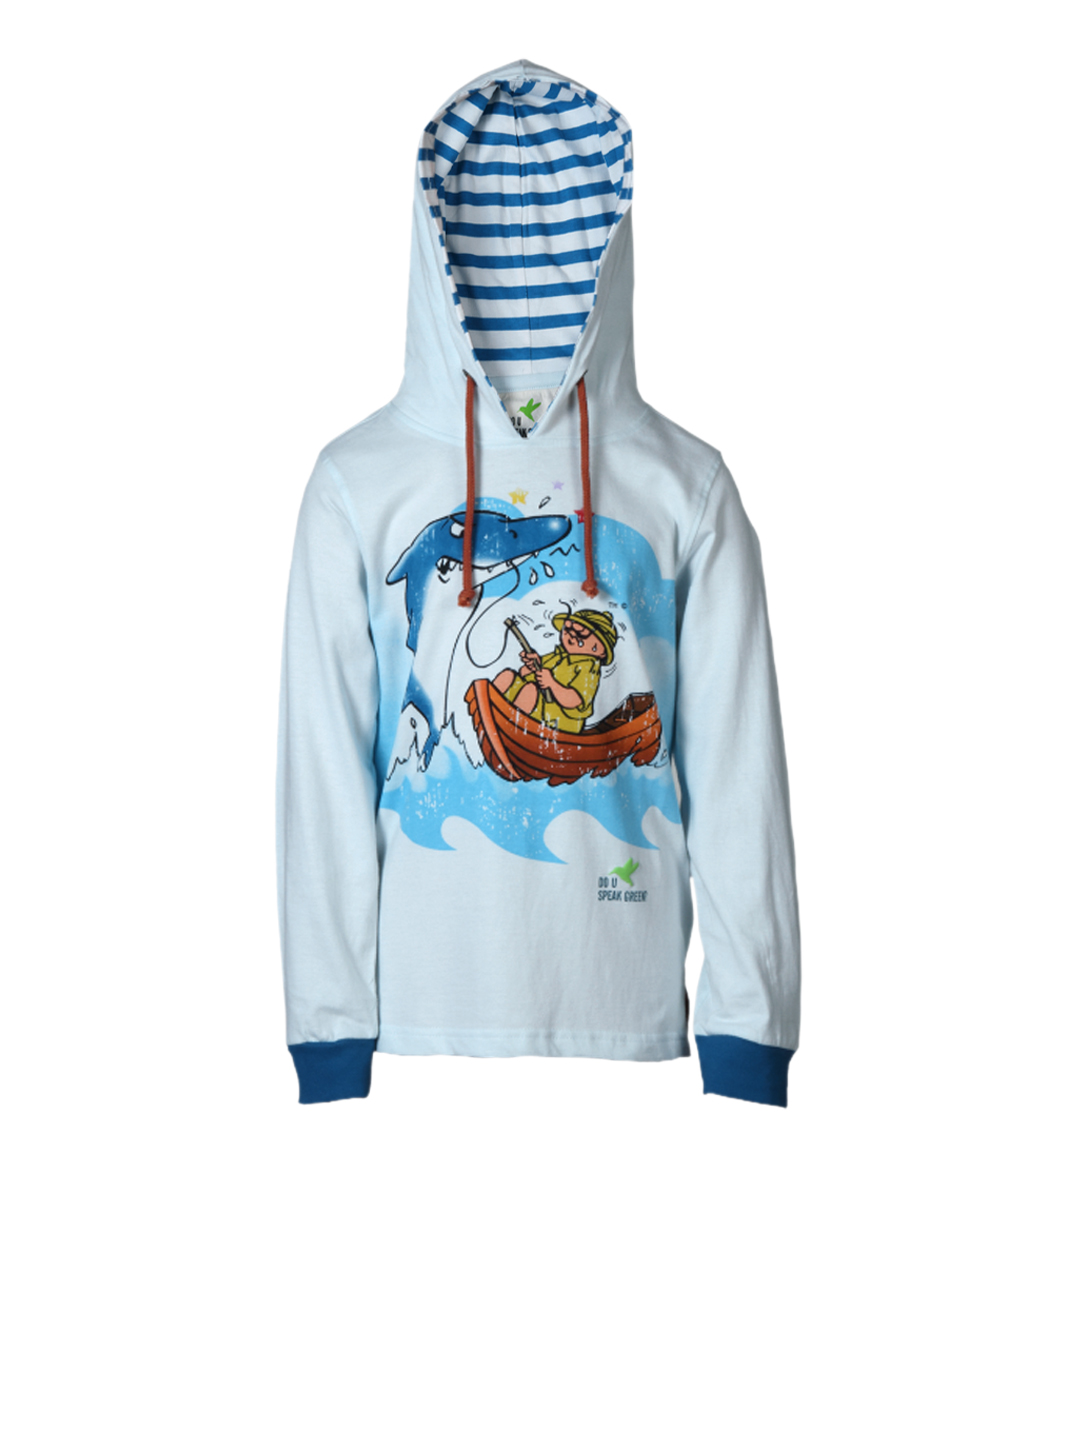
Do u speak green Boys Blue T-shirt
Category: Apparel / Topwear / Tshirts
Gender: Boys
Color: Blue
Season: Summer 2012
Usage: Casual